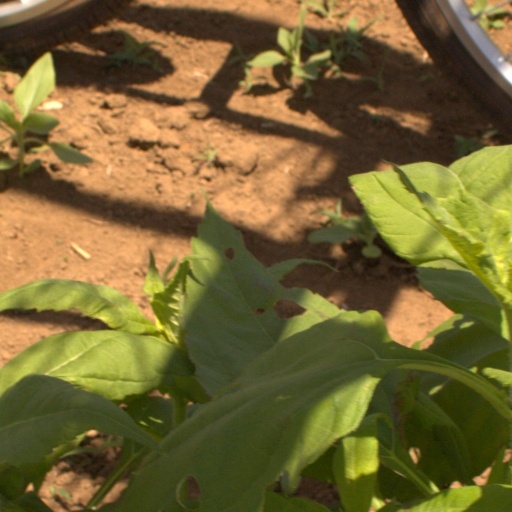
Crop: Jerusalem artichoke